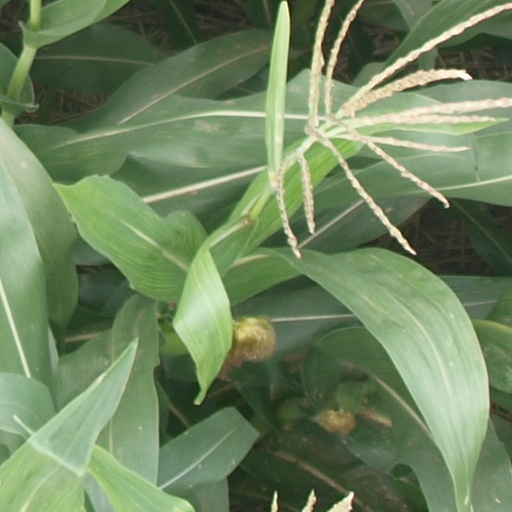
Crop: maize; corn